Volvo Redblock engine

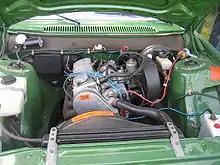
B21 engine in a 1970s Volvo 240

In 1981 the B21FT (a B21F with a turbo) was introduced with a compression ratio of 7.5:1 mated with a Garrett T3 turbocharger and a T camshaft. Additional turbo variants, not offered in the US market, were the B19ET and the B21ET, based on the B19E and B21E respectively. The turbocharger increased power output to for the B21FT, and for the B21ET. boost on the B21FT and boost on the B21ET. Also new for the 1981 model year in Canada (previously introduced in 1979 outside of North America) was the B23, with a displacement of 2.3 litres ( stroke and bore). Aside from the increased bore size, the engine is identical to the B21. Volvo used a slightly different mold for the turbo engines to cast a boss for the turbo oil return line. Because a turbocharged engine has a higher operating temperature they used sodium filled exhaust valves and a thermostat controlled oil cooler (air/oil model).